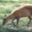
Label: deer